Henry Dwight Sedgwick

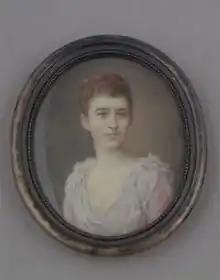
Sarah May Minturn

On November 8, 1895, Sedgwick married Sarah May Minturn, daughter of Robert Bowne Minturn, Jr. (part owner of the "Flying Cloud" clipper ship) and Susanna (née Shaw) Minturn (Susanna was the sister of Colonel Robert Gould Shaw) at St. George's Protestant Episcopal Church in New York City. The couple had four children: